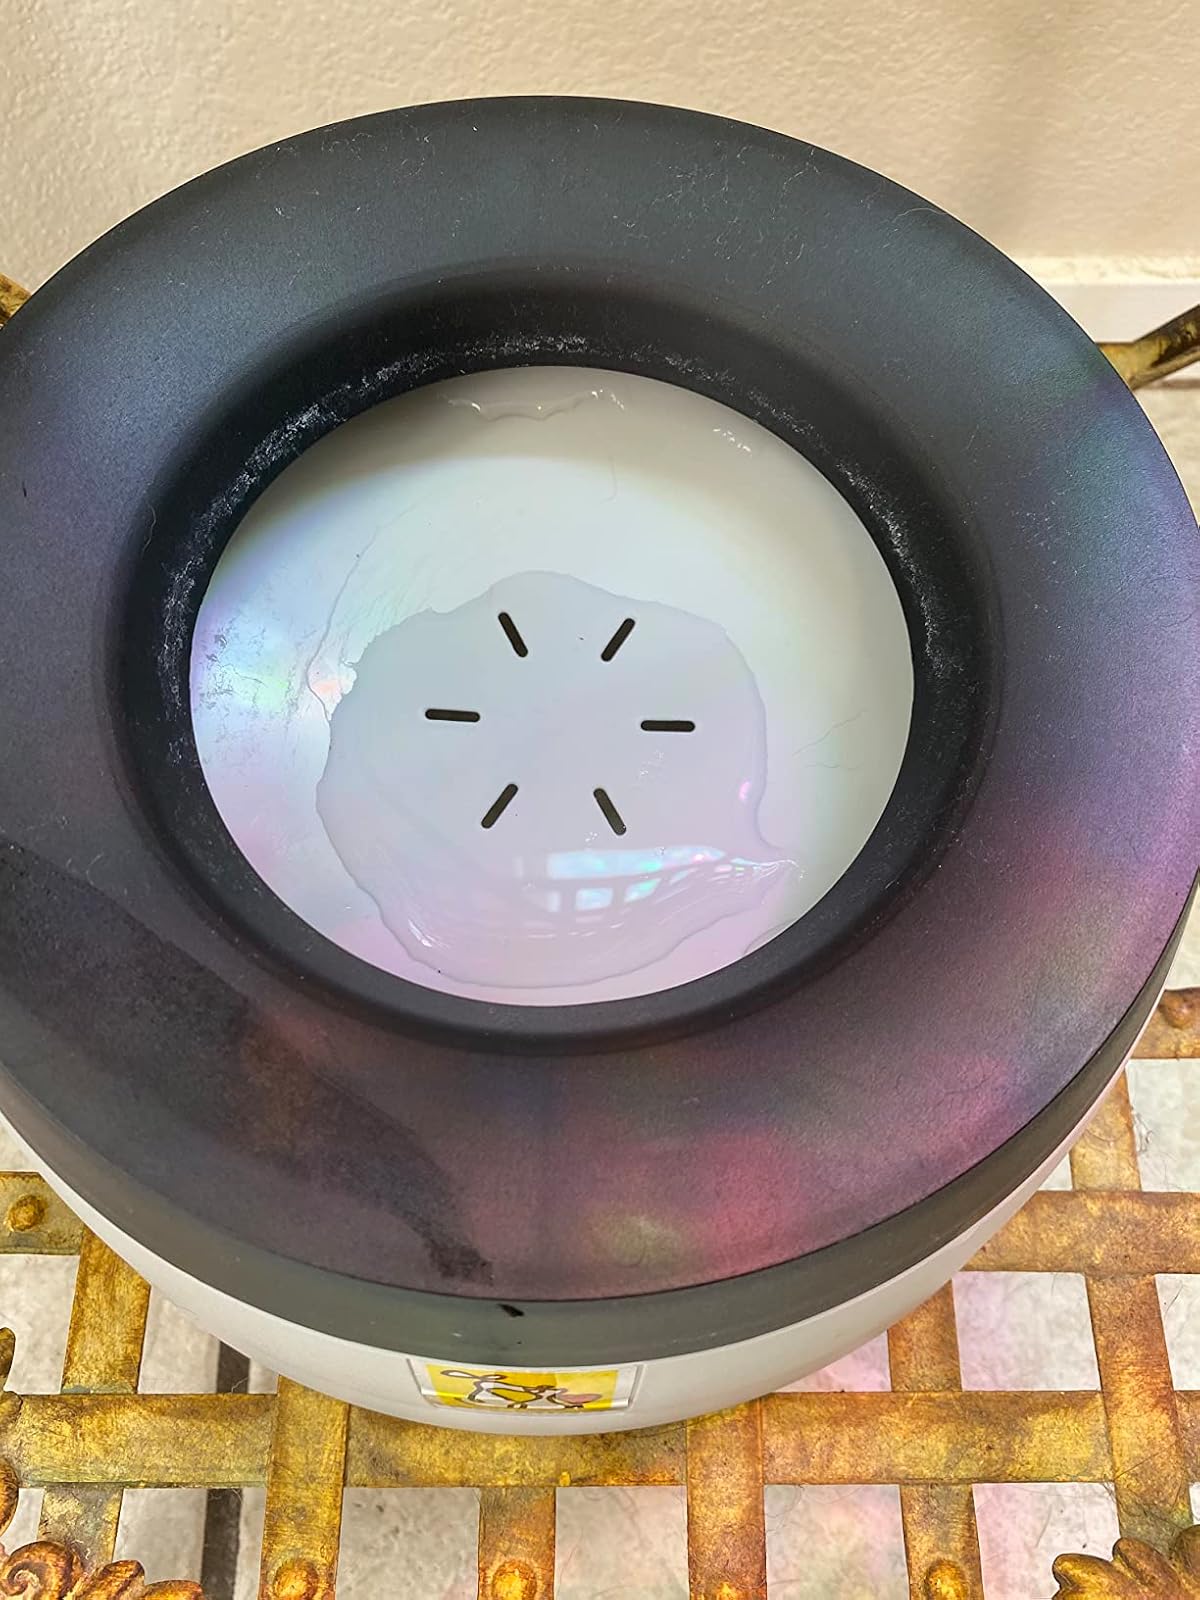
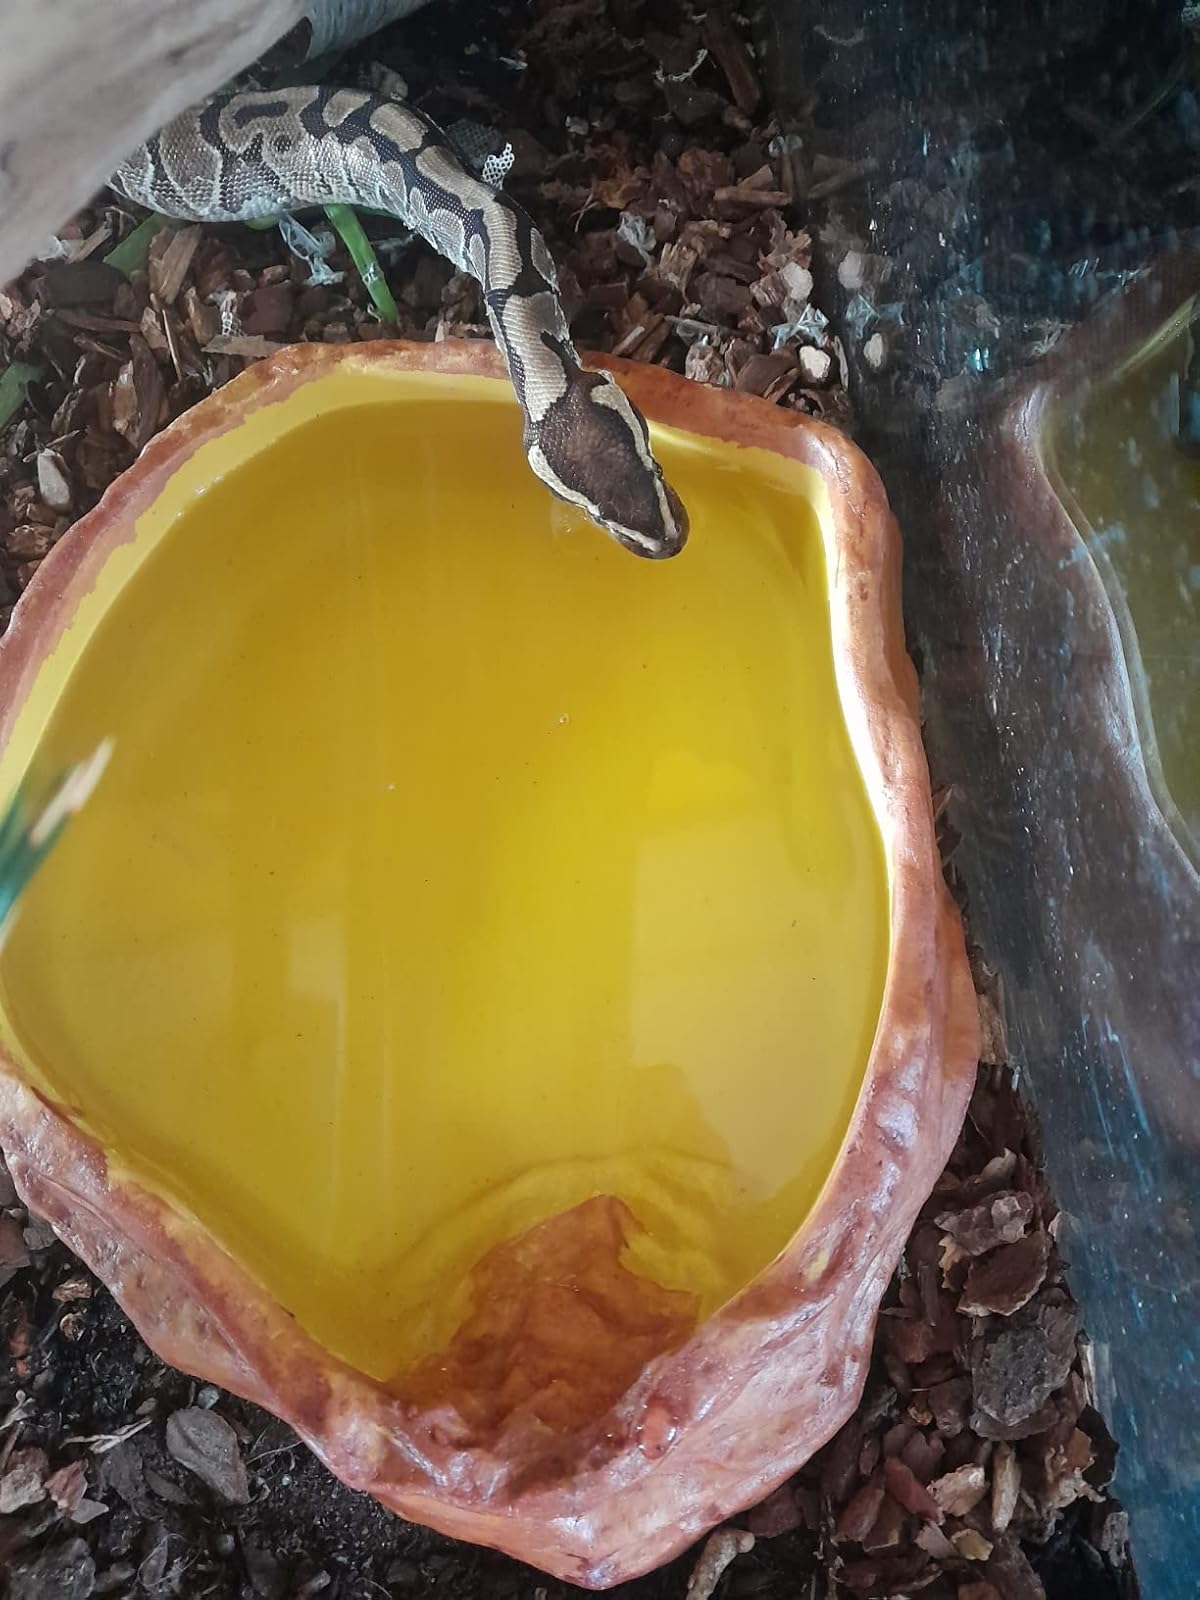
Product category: items_bowl
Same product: no